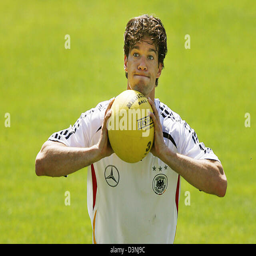
soccer player catches the ball in his hands during practice